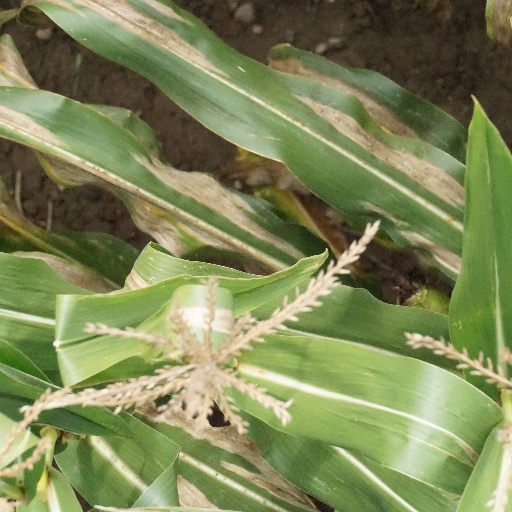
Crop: maize; corn